Crustose lichen

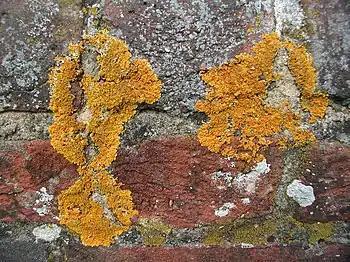
Crustose lichens on a wall

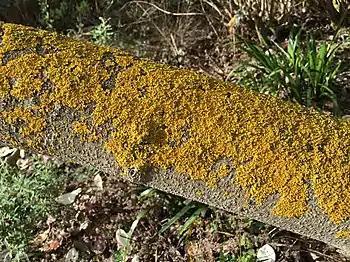
Growth of crustose lichen on a tree trunk

Crustose lichens are lichens that form a crust which strongly adheres to the substrate (soil, rock, tree bark, etc.), making separation from the substrate impossible without destruction. The basic structure of crustose lichens consists of a cortex layer, an algal layer, and a medulla. The upper cortex layer is differentiated and is usually pigmented. The algal layer lies beneath the cortex. The medulla fastens the lichen to the substrate and is made up of fungal hyphae. The surface of crustose lichens is characterized by branching cracks that periodically close in response to climatic variations such as alternate wetting and drying regimes.